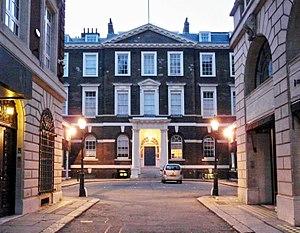
Piccadilly est une artère de Londres située dans le West End.